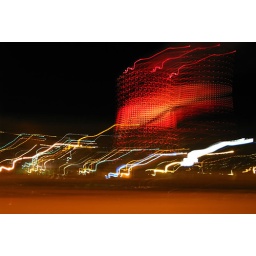
A great tower under the light from a moving body in a car on a fast night.